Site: brandenburg
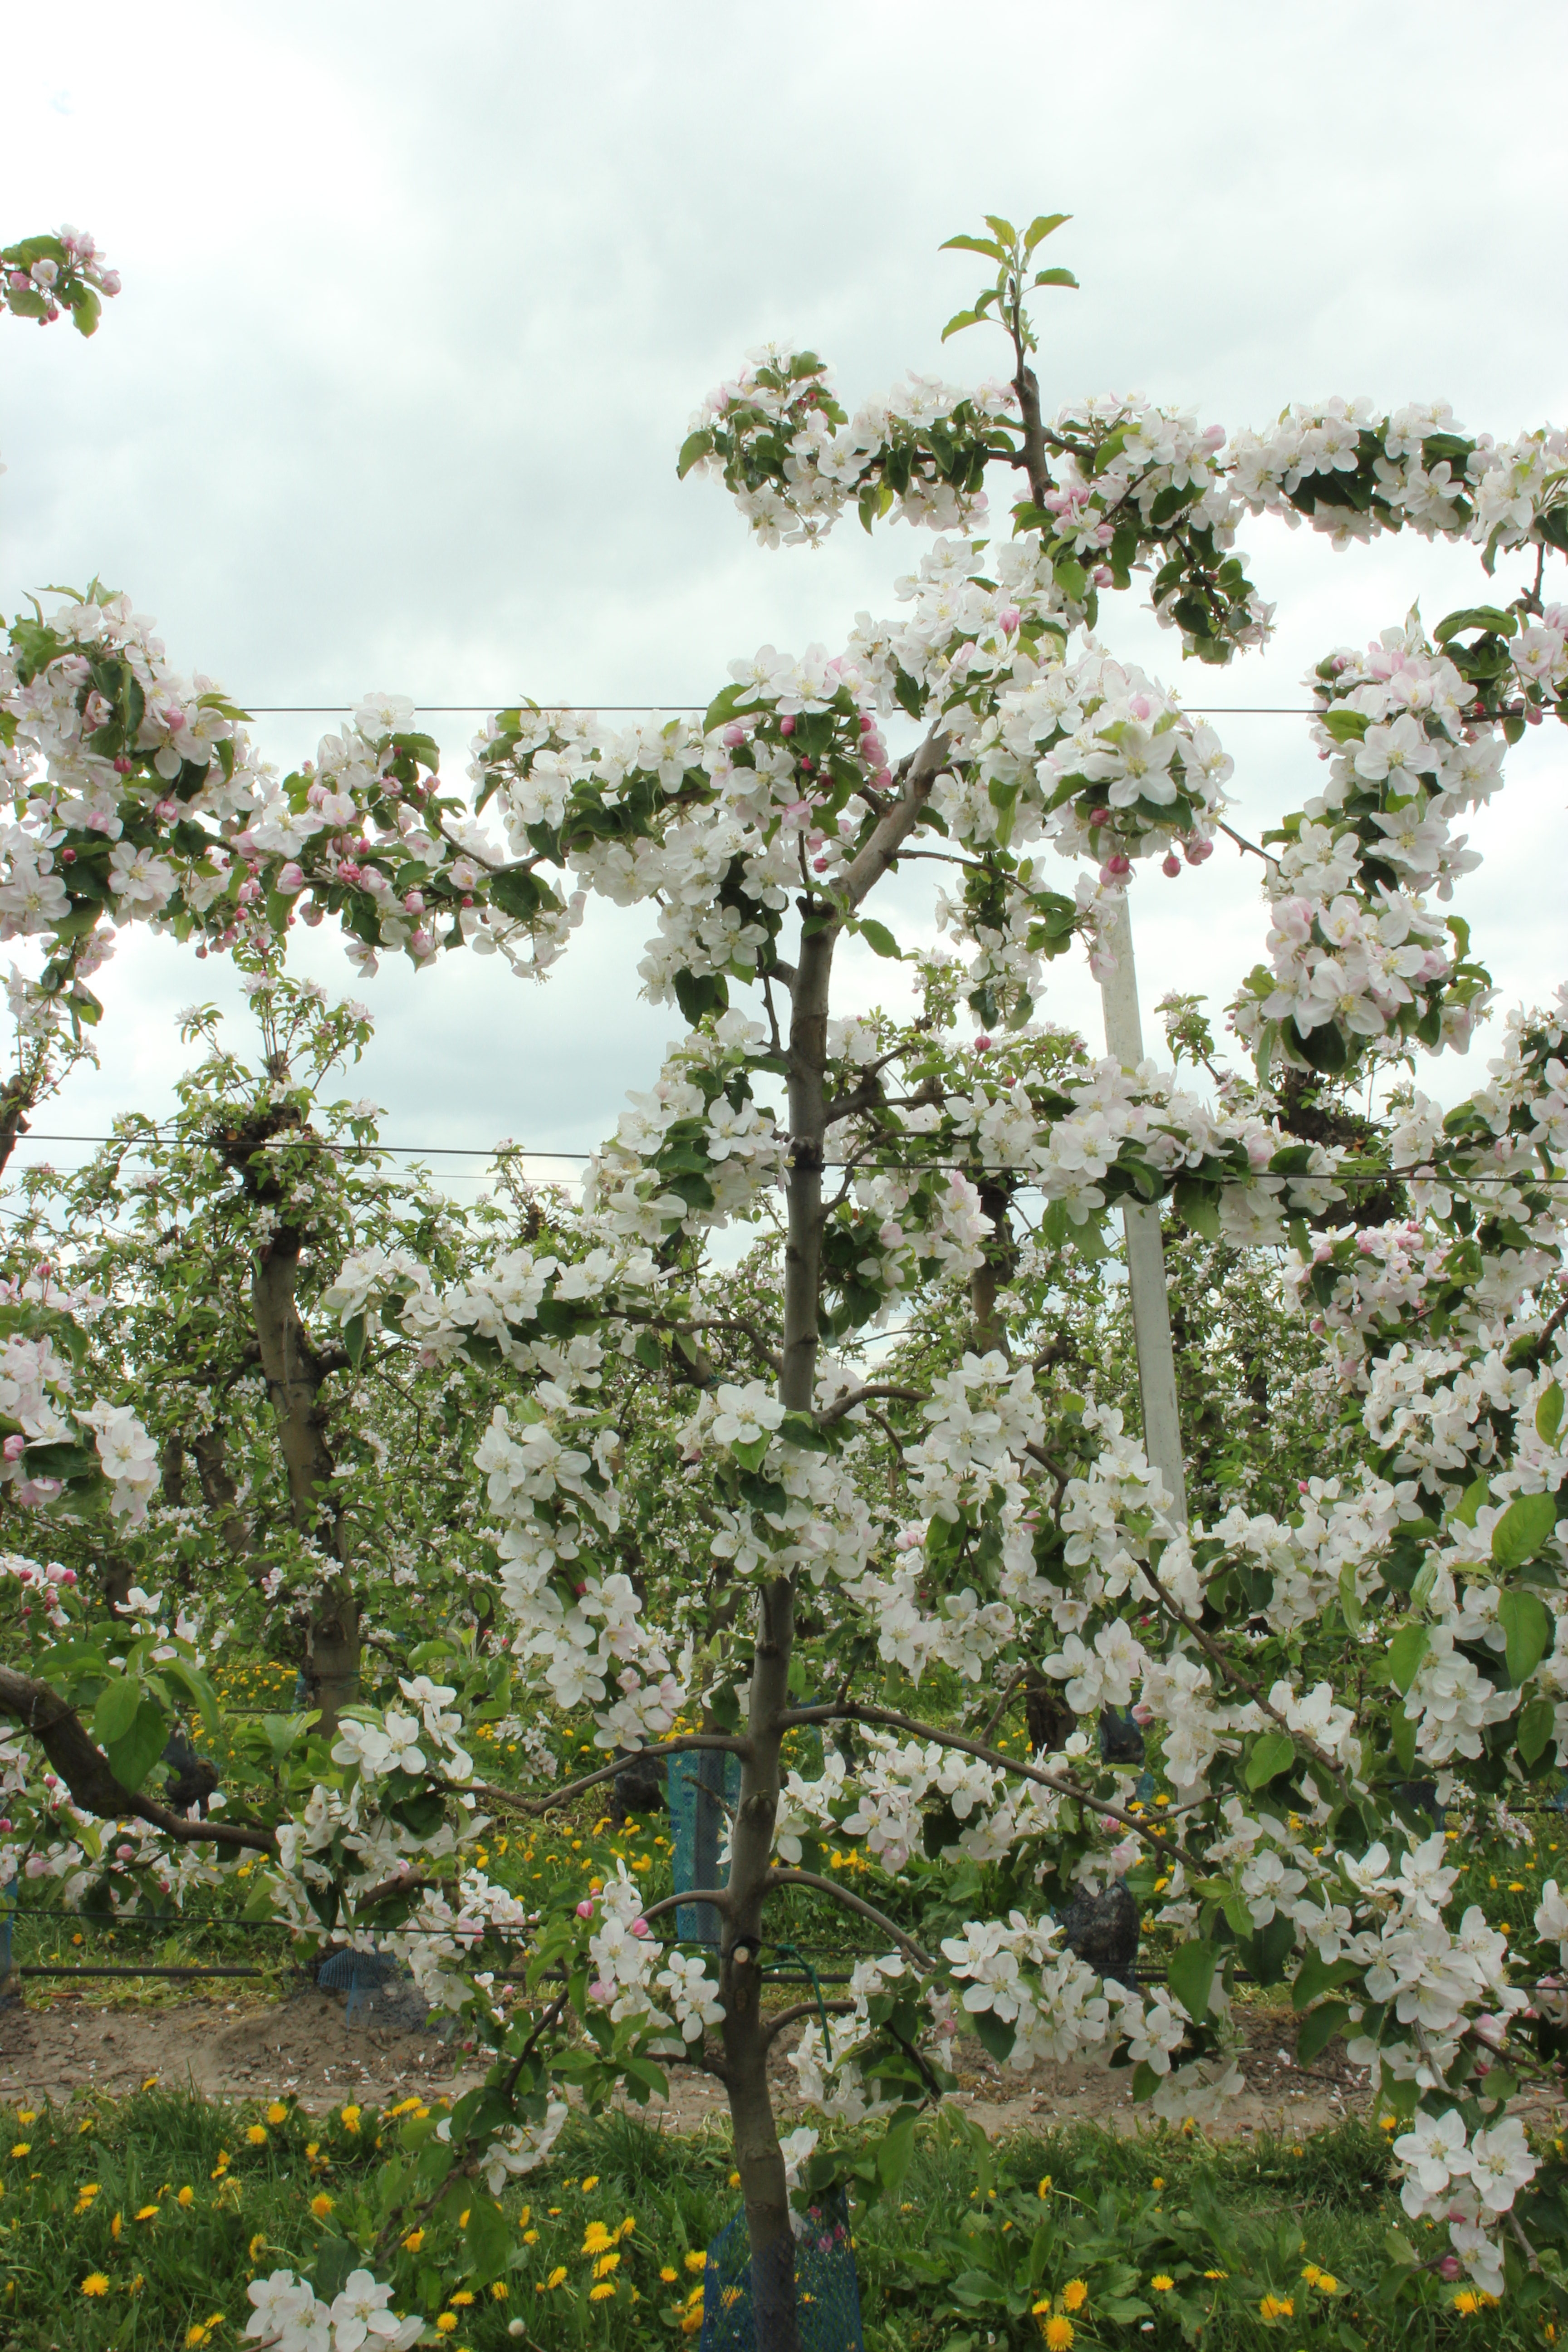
Growth stage (BBCH 65): Flowering